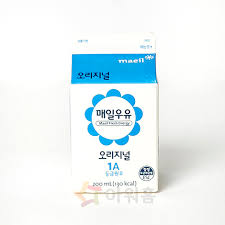
Label: paper